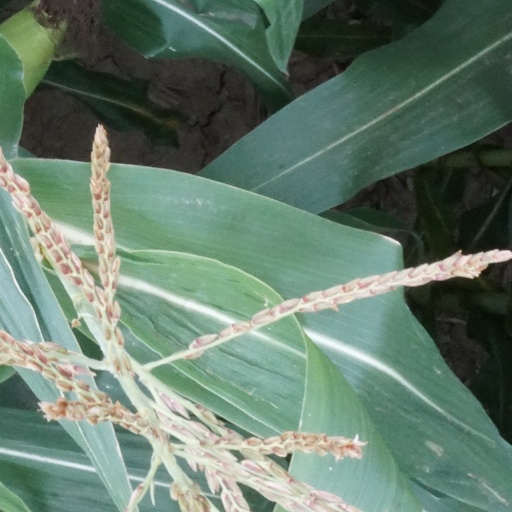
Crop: maize; corn